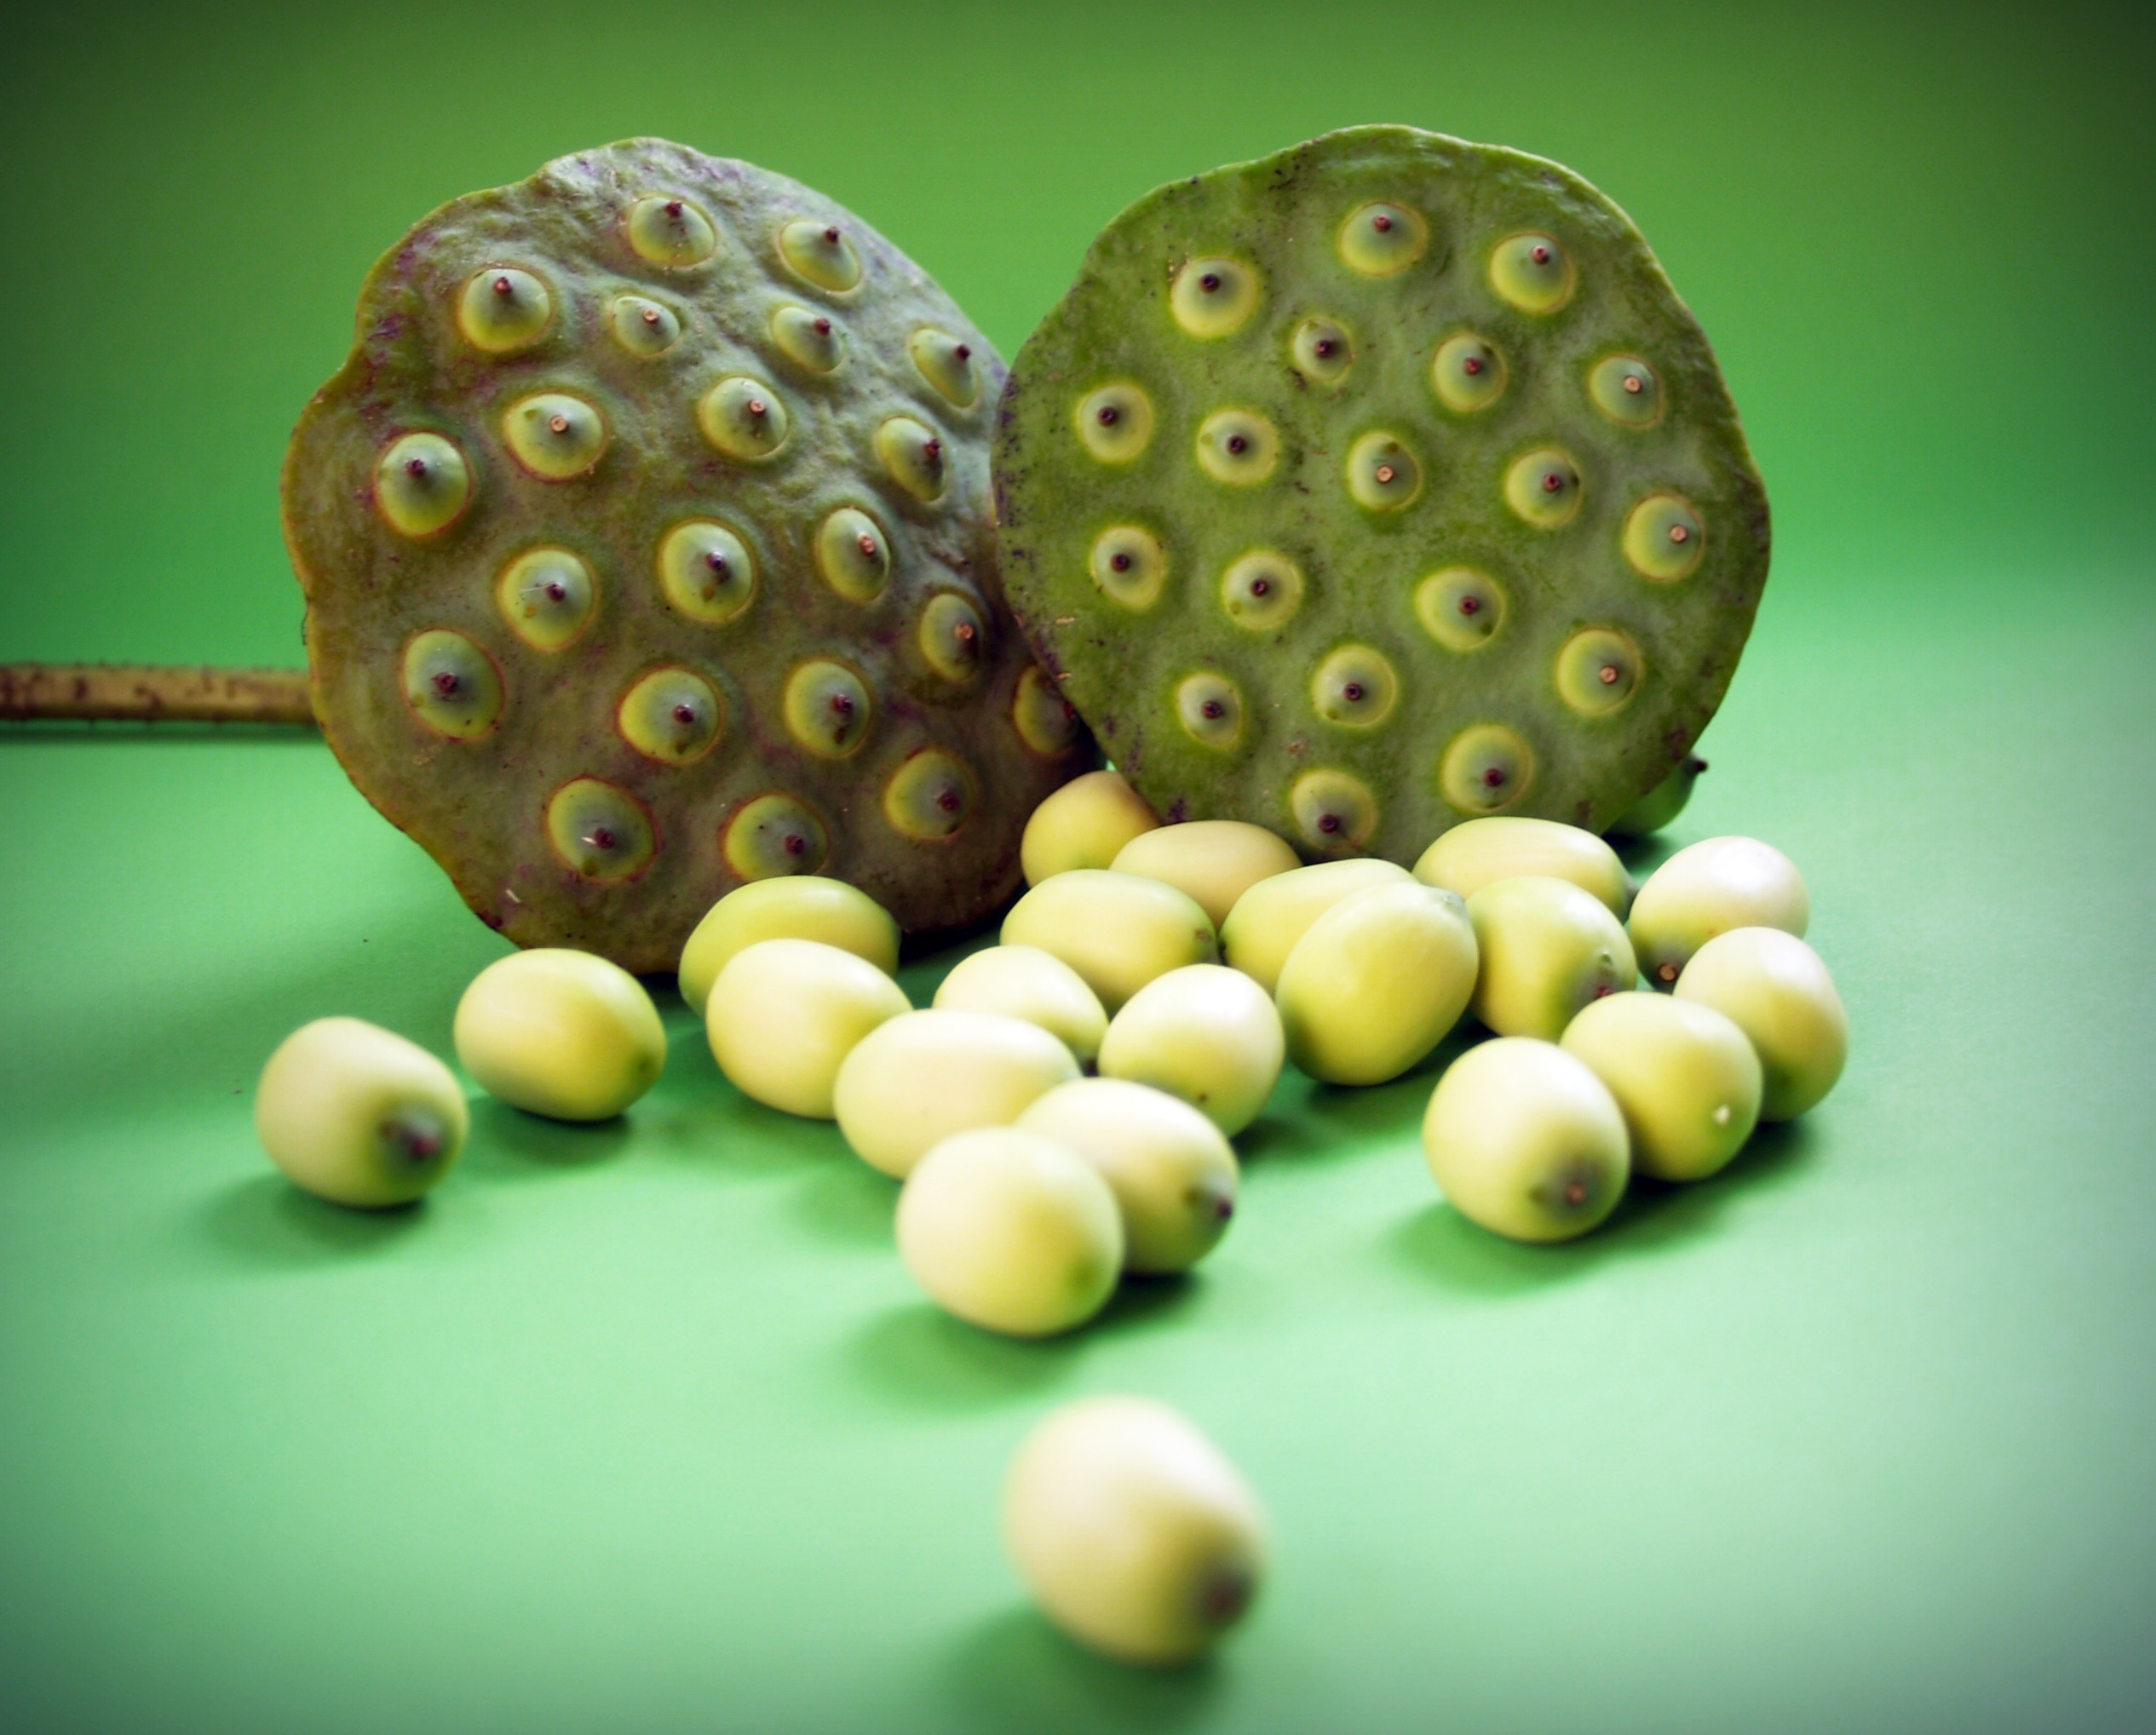
water, nature, group, plant, white, fruit, sweet, leaf, seed, round, flower, lake, isolated, river, asian, food, green, ingredient, produce, vegetable, tropical, macro, natural, fresh, care, botany, aquatic, nut, agriculture, closeup, medicine, close, dessert, pod, flora, freshness, close up, background, seedpod, lotus, up, beautiful, detail, lily, indian, waterlily, organic, east, macro photography, herbal, flowering plant, land plant